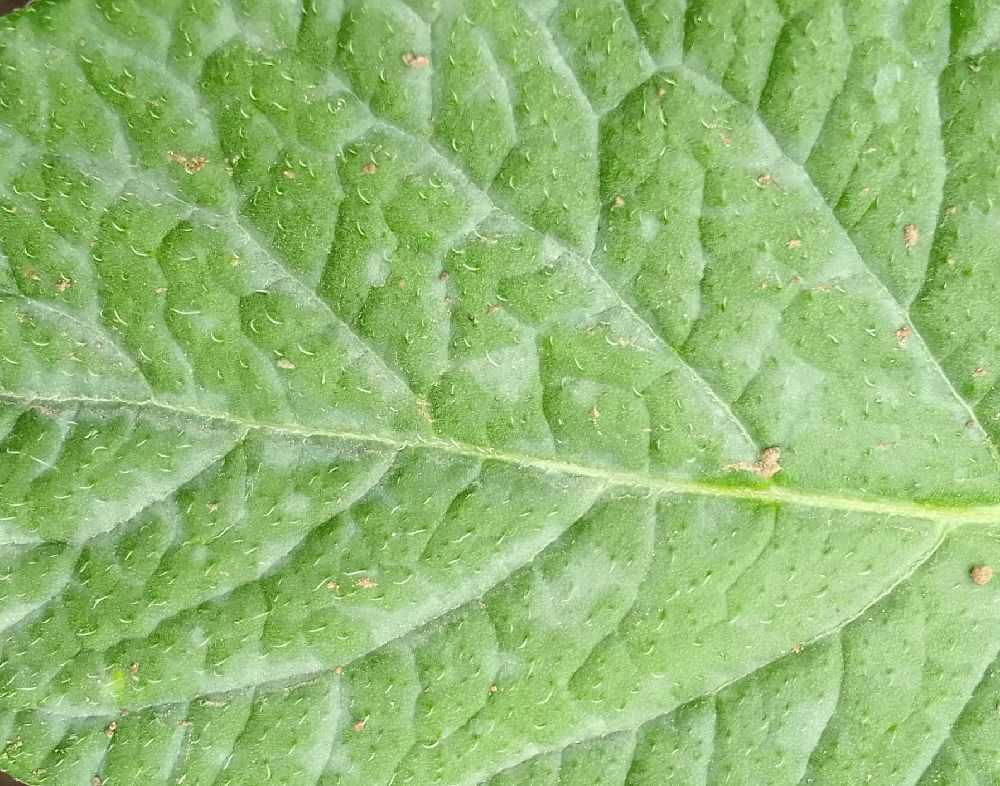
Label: Healthy